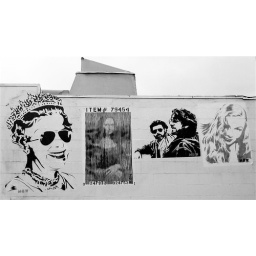
LA street art - paste-ups near building roof